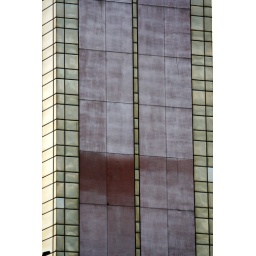
A detail of the narrow east side of this building, glass windows wrapping around the corners.